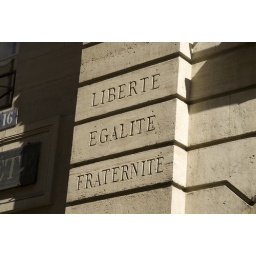
The slogan Liberte Egalite Fraternite on wall of building in the Marais, Paris, France